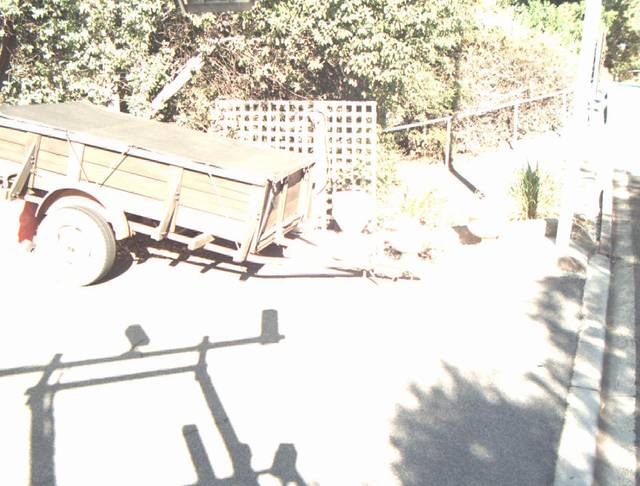
Region: Australia
Coordinates: -41.443, 147.131